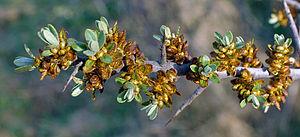
L'Argousier est une espèce d'arbrisseau dioïque, épineux, originaire des zones tempérées d'Europe et d'Asie. Il est bien représenté également dans les régions subtropicales d'Asie, en altitude.